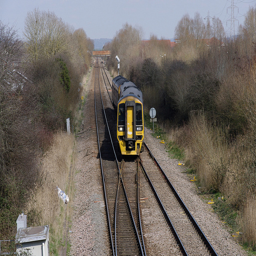
A passenger train on the rails with lined with trees
A train on the tracks with bushes and trees on either side.
The train painted blue and yellow has four passenger cars.
A train driving down the tracks near trees.
A passenger train riding down a set of tracks switching from one track to the next.